Lee Ryan

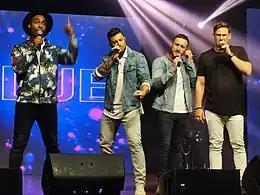
Ryan (right) performing with Blue

Ryan stated in January 2011 that he was working on an album with Blue to be released later in the year. Blue represented the United Kingdom at the Eurovision Song Contest 2011 in Düsseldorf, Germany, with the song "I Can", placing them 11th overall with 100 points.